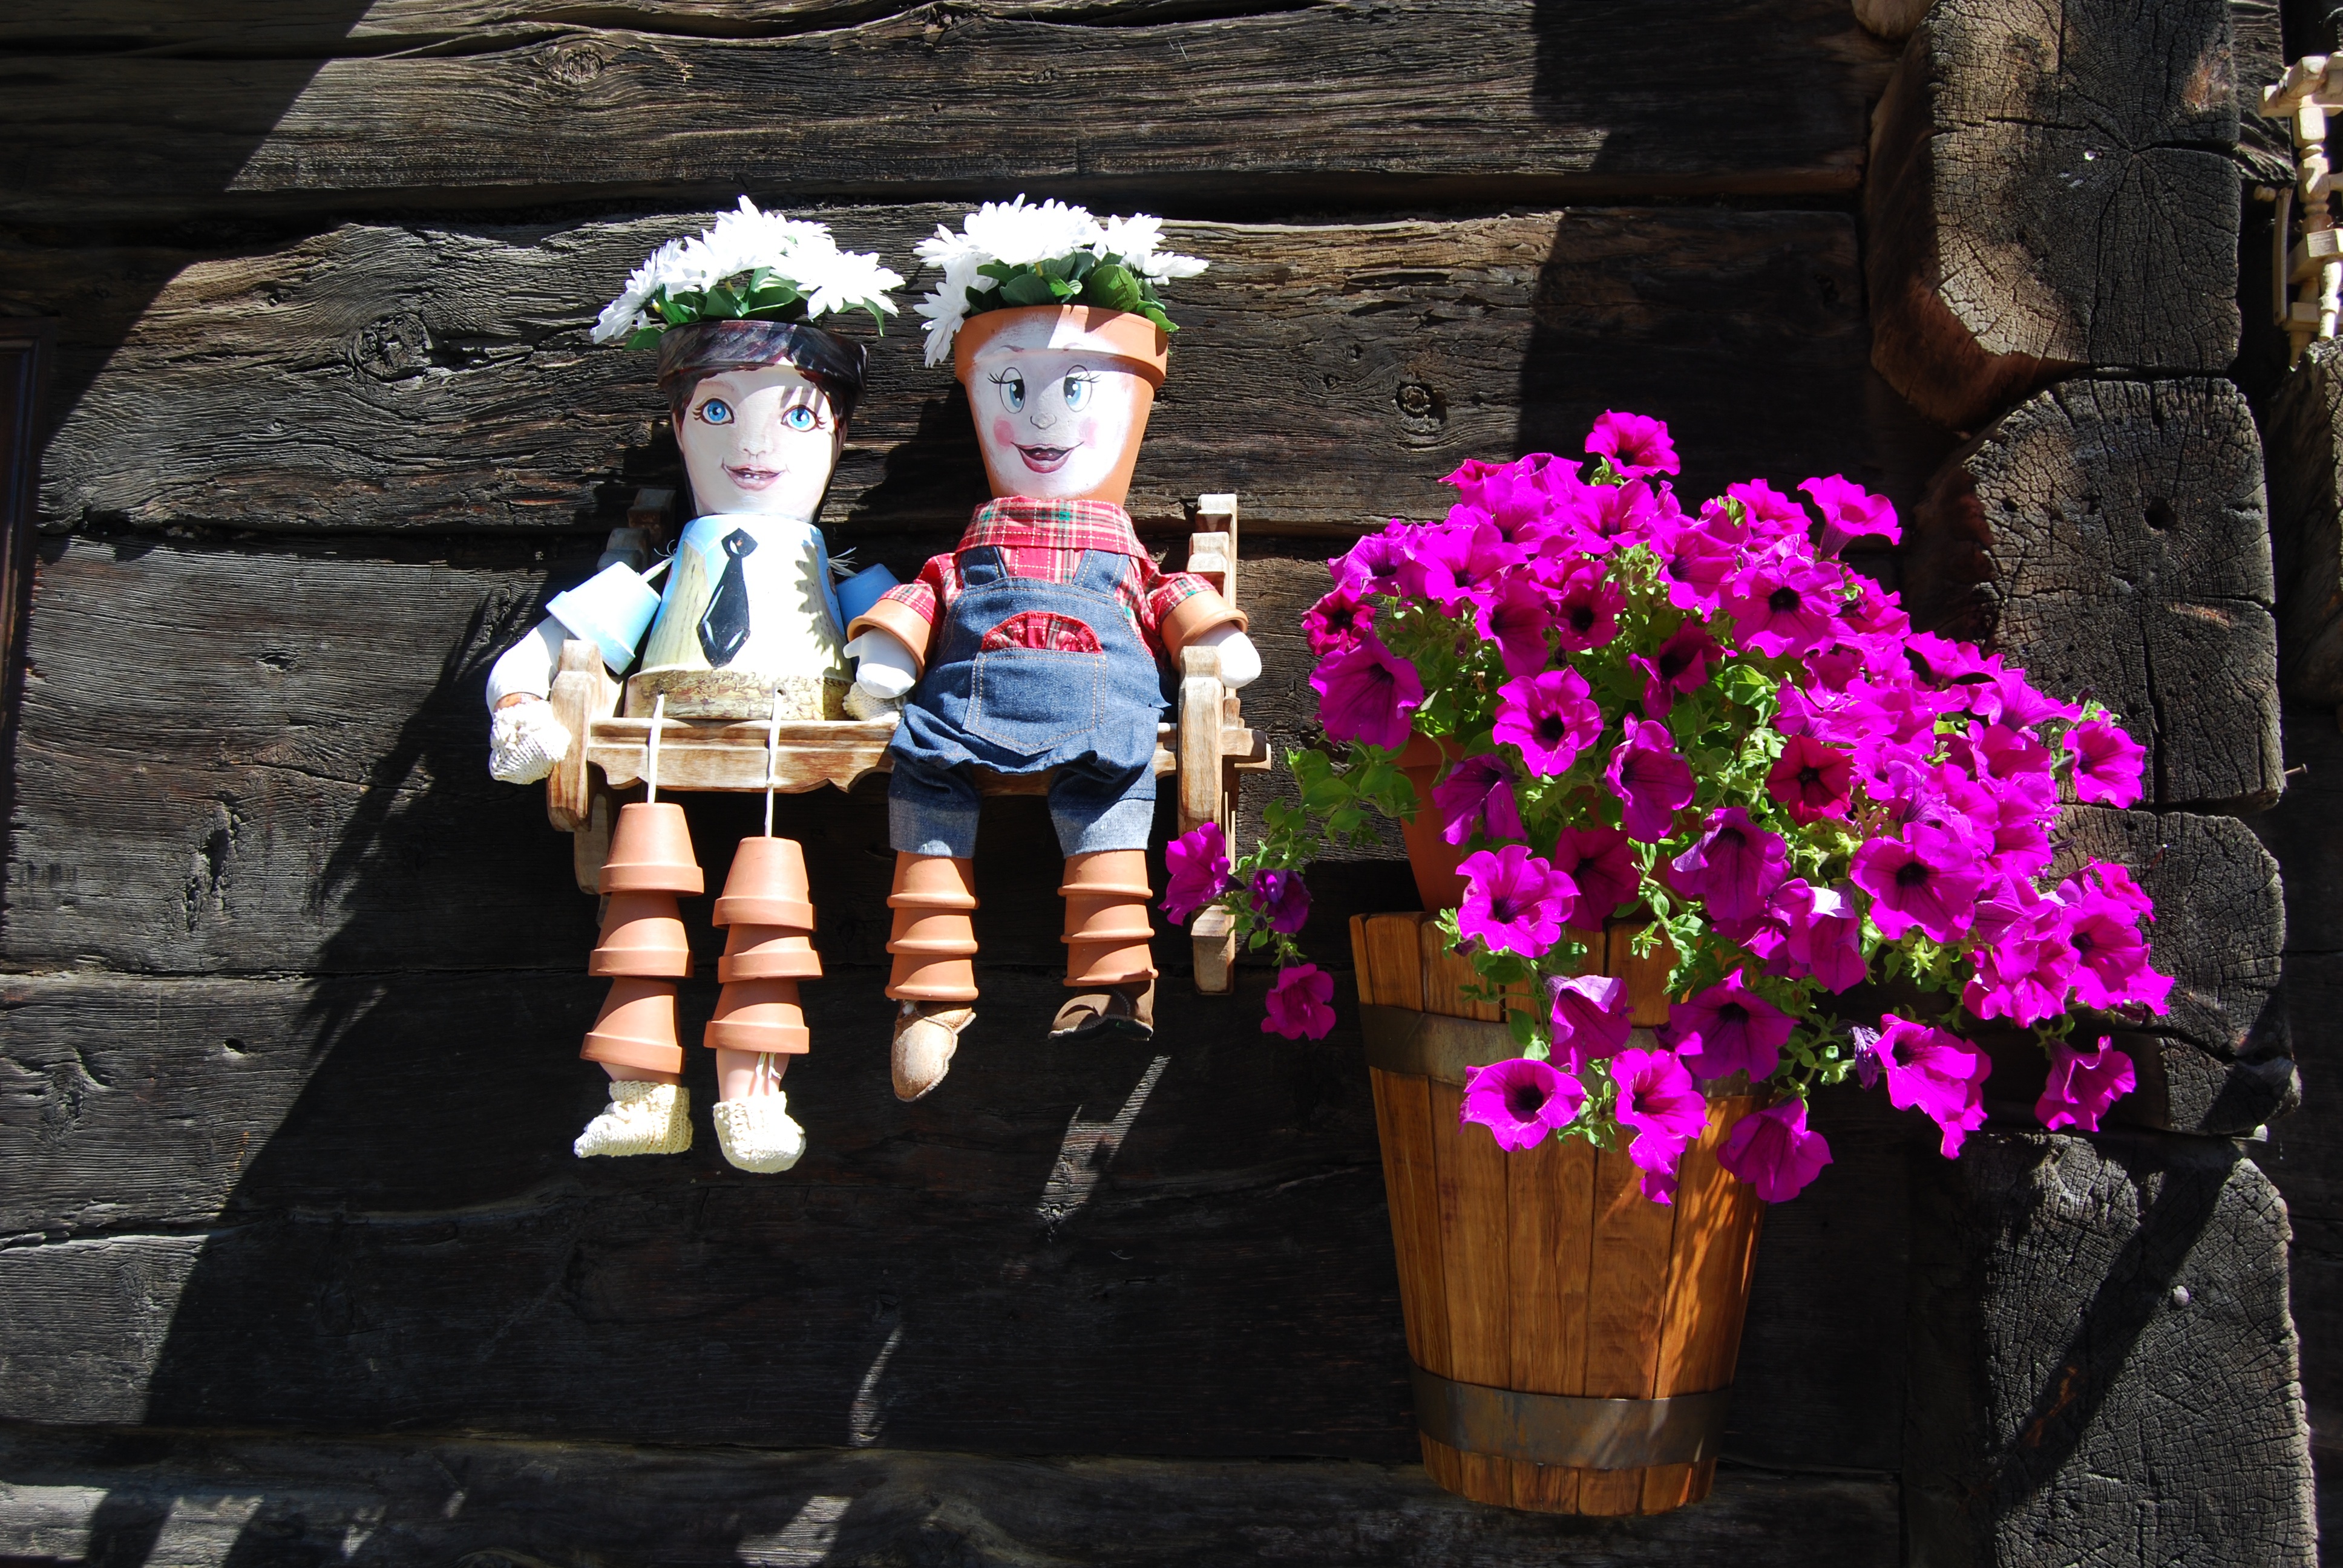
people, wood, flower, travel, statue, vase, spring, color, children, dress, temple, violet, photograph, composition, image, tradition